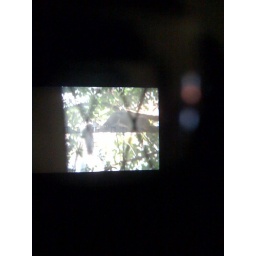
Squirrel napping in the tree outside my window